Eastern Orthodox church architecture

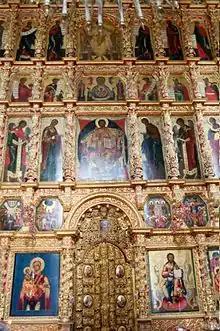
Mid-17th-century iconostasis at Ipatiev Monastery. To either side of the Holy Doors are Christ Pantokrator and the Theotokos; above them, the Great Feasts; above them, the Deesis; above that Prophets to either side of Our Lady of the Sign; above them the Apostles to either side of the Holy Trinity.

The nave is the main body of the church where the people stand during the services. In most traditional Eastern Orthodox churches there are no seats or pews as in the West, but rather "stacidia" (A high-armed chair with arm rests high enough to be used for support while standing); these are usually found along the walls. Traditionally there is no sitting during services with the only exceptions being during the reading of the Psalms, and the priest's sermon. However, many exceptions to this can be found in Western countries, especially the United States, where familiarity with Catholic and Protestant churches has led to similarities in church furnishings. It is not uncommon to encounter both pews and kneelers.